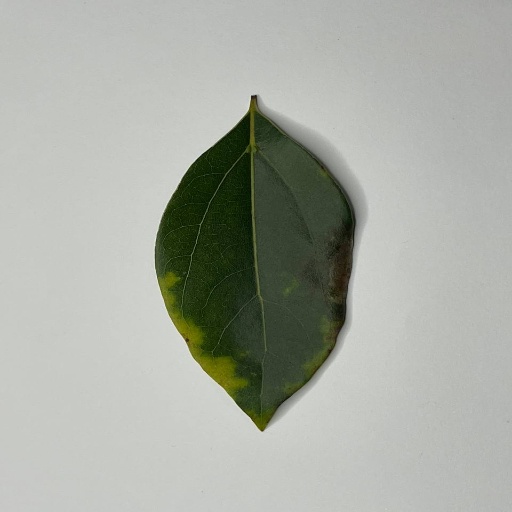
Species: Camphor
Leaf condition: Bacterial Spot